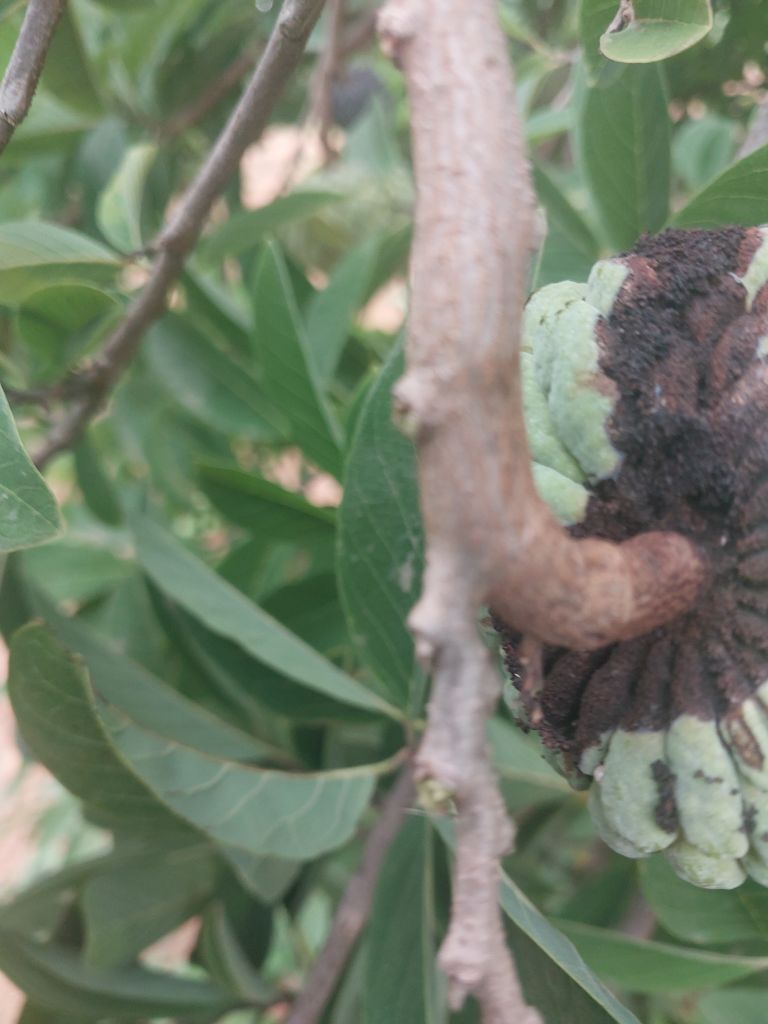
Disease label: Diplodia Rot